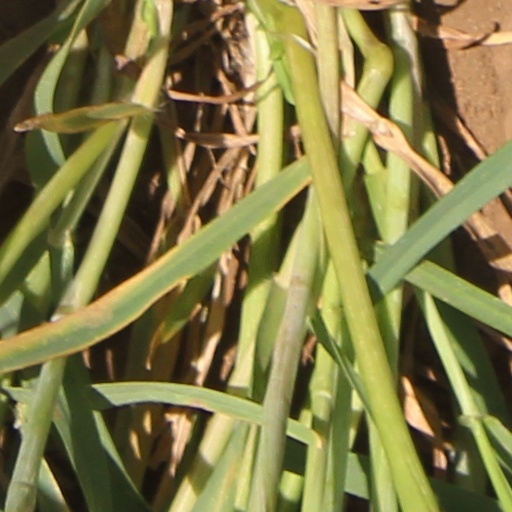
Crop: wheat